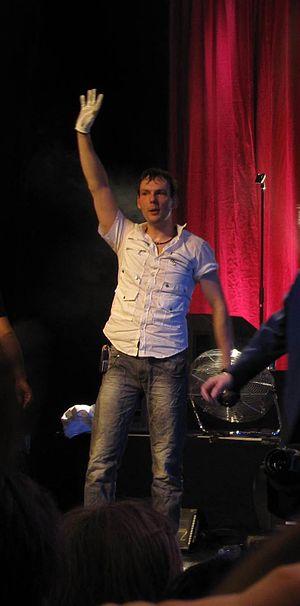
Felix Bohnke est le batteur actuel du groupe de power metal allemand Edguy. Il est né le 2 septembre 1974 à Königstein im Taunus. En plus de jouer pour le groupe Edguy qu'il a rejoint en 1998, Bohnke a participé à 2 albums, The Wicked Symphony et Angel of Babylon, mais également aux tournées du projet Avantasia fondé par Tobias Sammet, le leader et vocaliste du groupe Edguy.